San Nicolas Fire Station

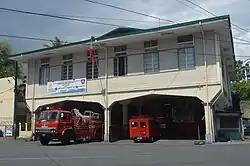
The renovated San Nicolas Fire Station facade in 2014

San Nicolas Fire Station is a fire station in San Nicolas, Manila, the Philippines. It is one of the first fire stations built in the country, having been established under the tenure of first Manila Fire Department chief Hugh Bonner during the American colonial era.